Assianism

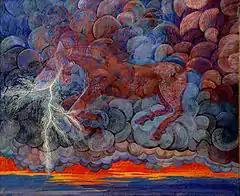
"Thunder Horse", by the Russian artist Lola V. Lonli, 2000.

Ossetian deities are associated with natural phenomena, and communal ceremonies are usually held at natural shrines or sanctuaries called "kuvandon" (кувандон, literally "place of prayer"), which are often provided with a temple built in wood or stone. Sanctuaries may be in groves, forests, on hills, in fields, in caves, and in any place where it is believed there being a "strong energy field". The journalist Alan Mamiev observed that "Ossetians pray in nature" and "every family has its own shrine on their land". Slava Dzhanaïty, who projected the reconstruction the Rekom Temple, an important Ossetian shrine in Tsey, Alagirsky District, North Ossetia–Alania, destroyed by an accidental fire in 1995, observed that: